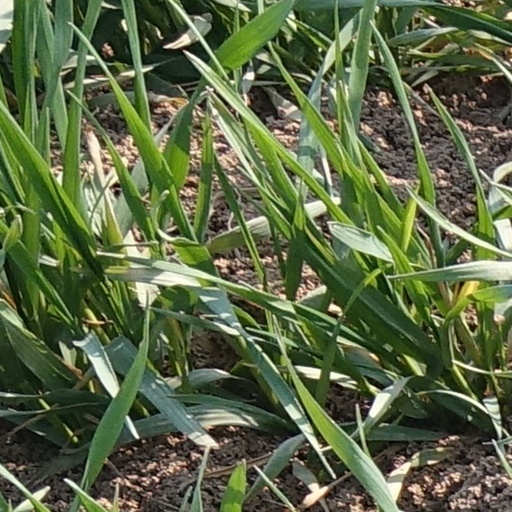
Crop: wheat